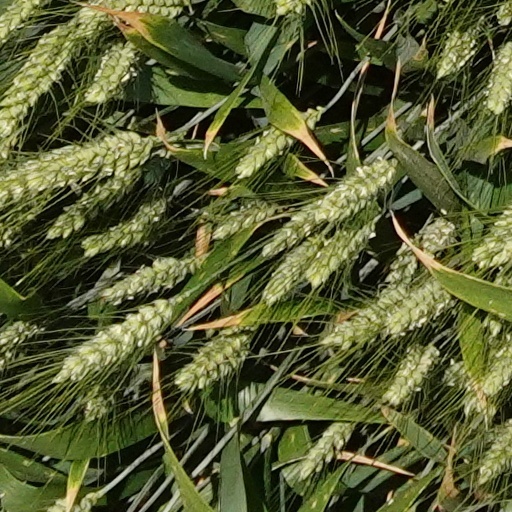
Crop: wheat